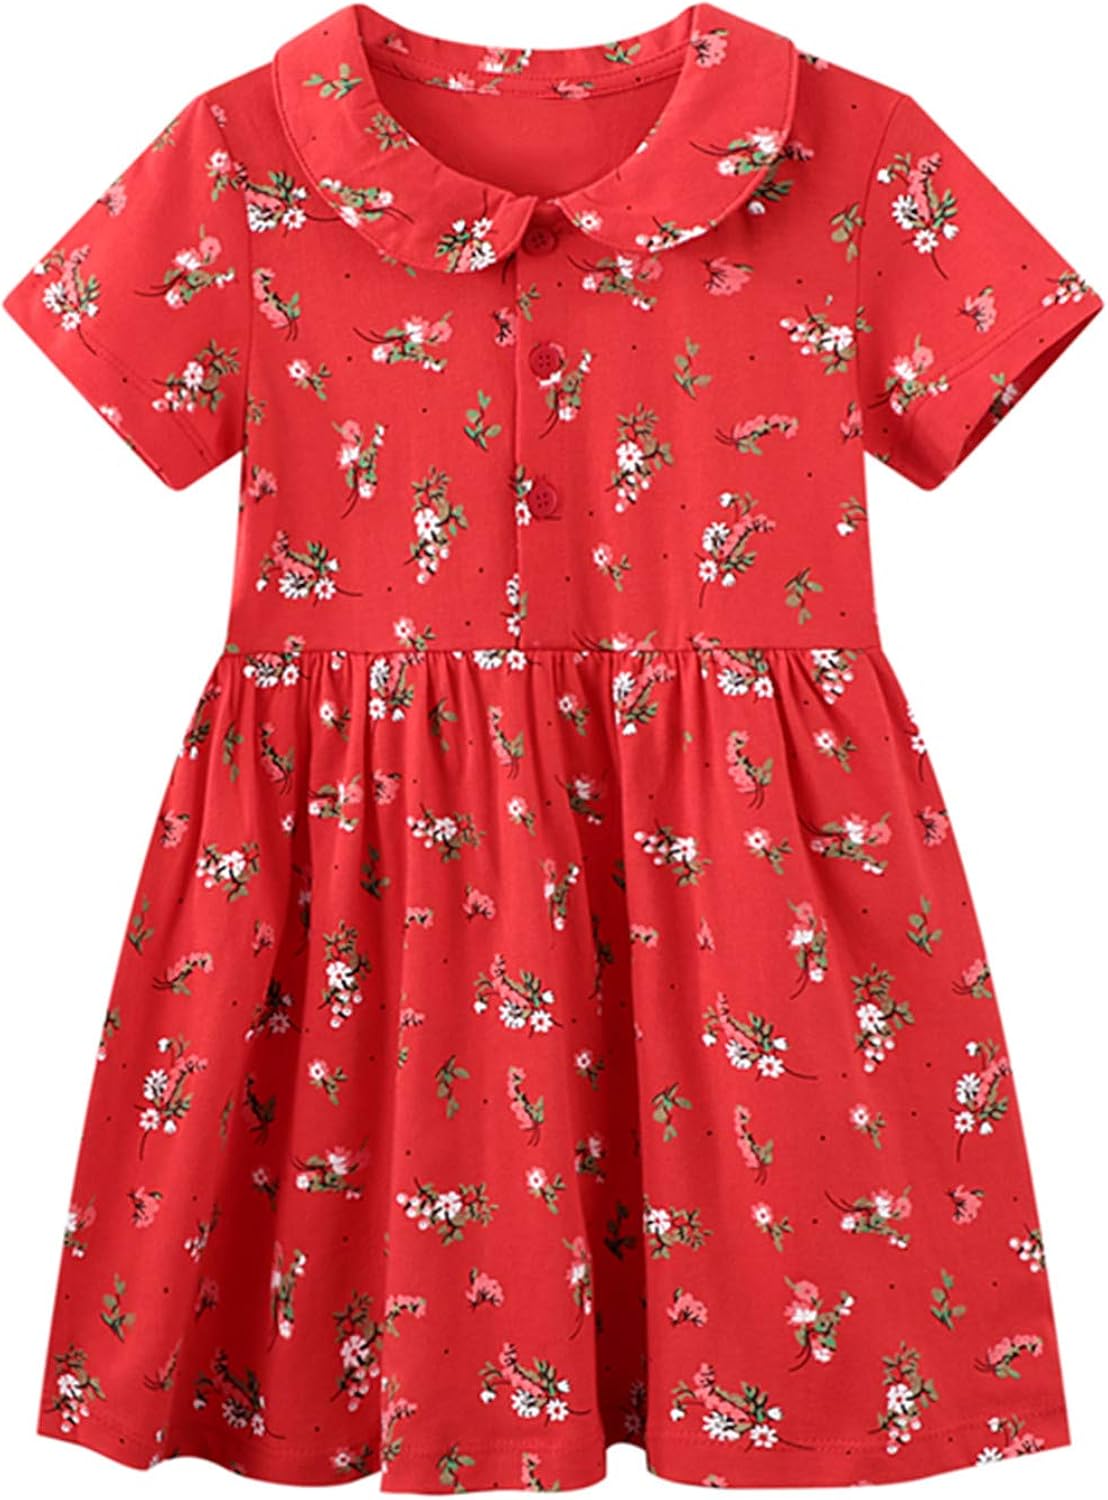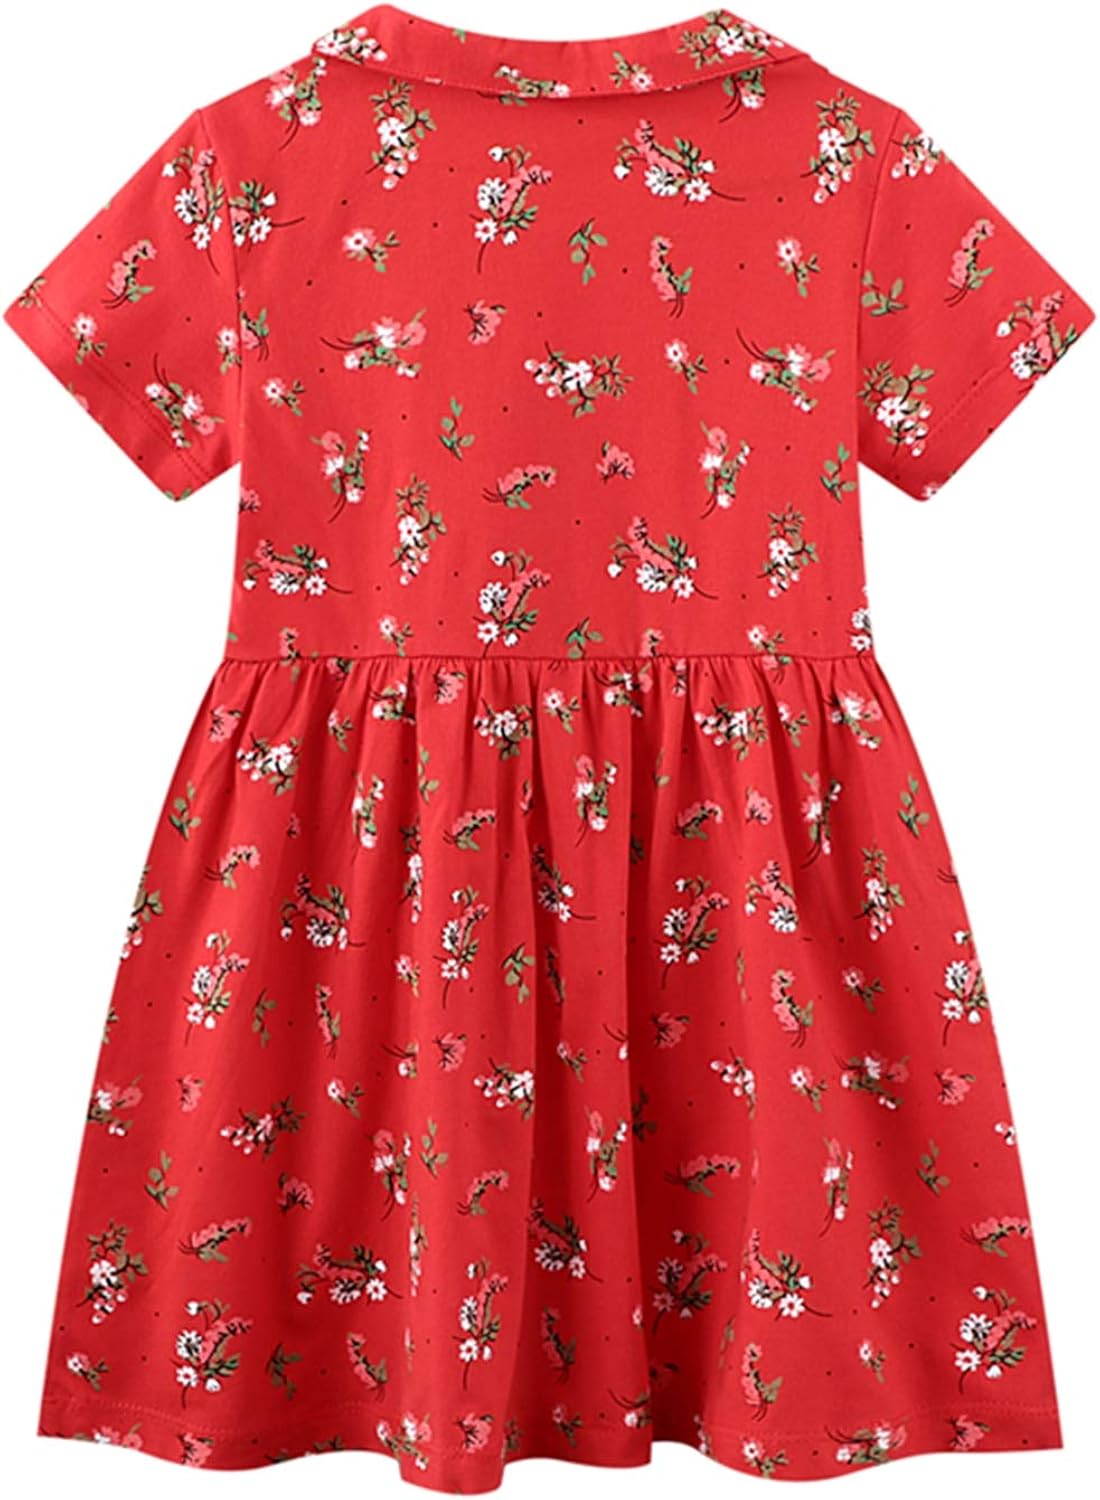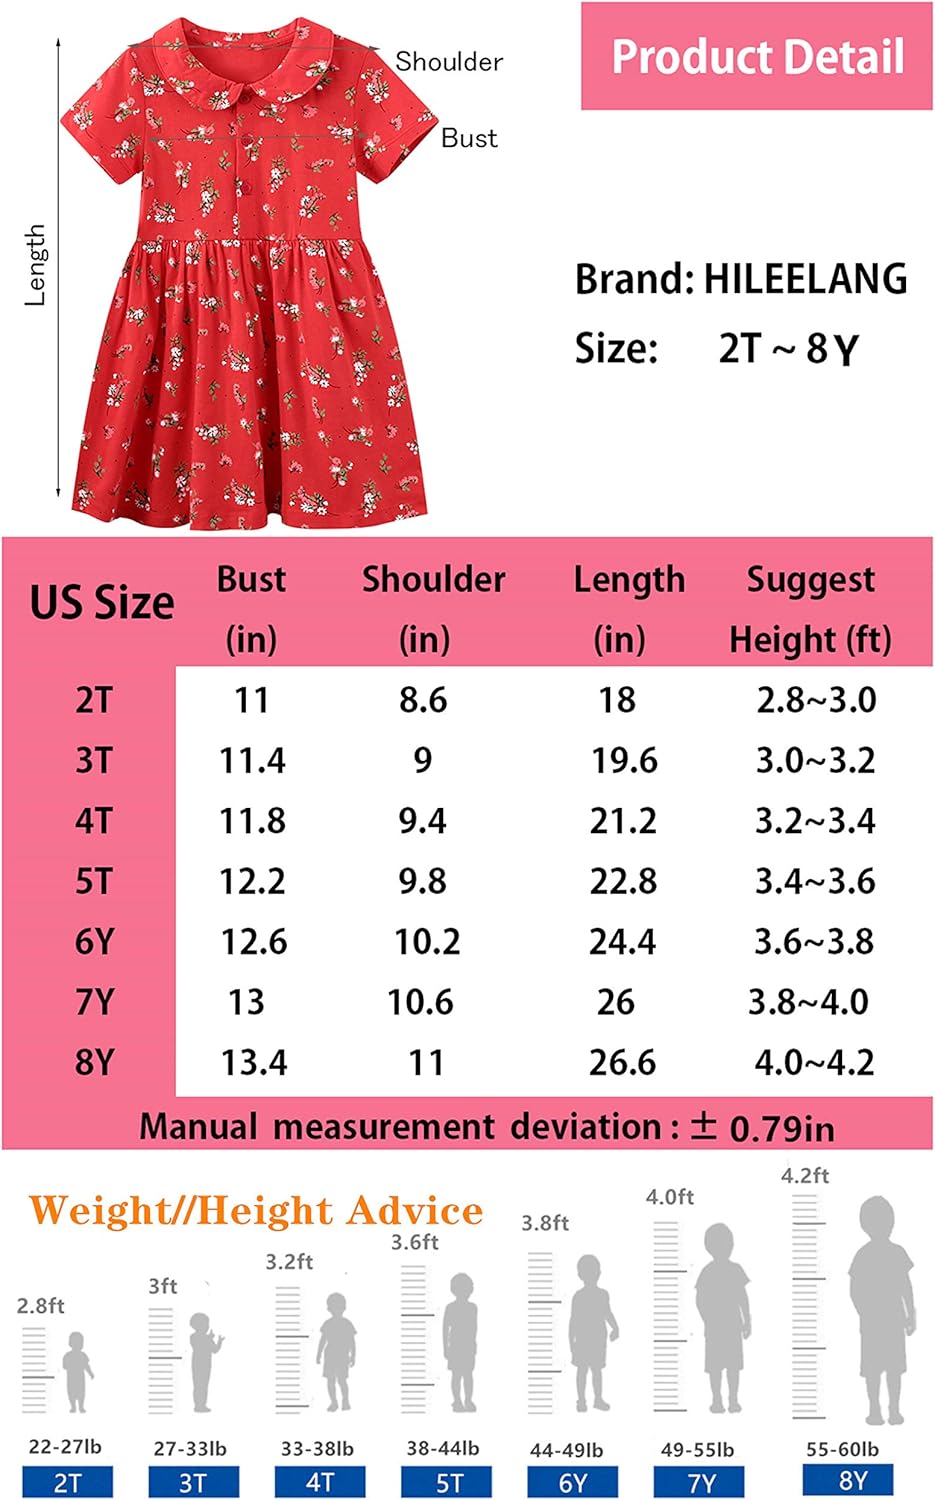
HILEELANG Kids Little Girls Short Sleeve Dress Summer Cotton Casual Red Flower Print Peter Pan Collar Basic Tunic Shirt Jersey Dresses 5T
Category: AMAZON FASHION
How to choose the size: : Product Description and the 3thd pics had suggested the height and weight for the kids by size table below, if you want your kids wear longer time, you can choose 1 size bigger. About HILEELANG Brand : Just Click--"Visit the HILEELANG Store"to Browse Our Store. Our products mainly included 18M-8Years Comfortable Soft Cotton Casual Clothing for Kids Boy & Girls.Such as Dress,Leggings ,T-Shirts ,Shorts ,Pants,Tank Tops ,Sweater,Sweatshirts and Outwear Coats. Our products have been sold in the American market for many years and have won high praise from customers.Dedicated to strict quality control and thoughtful customer service, our experienced staff members are always available to discuss your requirements and ensure full customer satisfaction. Our production team and QA department strictly control product quality ,and we are always offer after-sale service for each buyer at anytime . Warranty Please rest assured to buy.Please buy with confidence!
Features: 100% Cotton | Pull On closure | Cotton jersey fabric,soft and comfortable,fit for kids soft skin.Durable stiching,fit for active girls. | Crewneck short sleeve cotton dresses almost fit for all season | Cartoon print dresses with sweet princess style,soft and cute ,your girls will like it.Good stitching and well made,durable. | How to choose the size: Product Description and the 3thd pics had suggested the height and weight for the kids by size table below, if you want your kids wear longer time, you can choose 1 size bigger. | Just Click--"Visit the HILEELANG Store"to Browse Our Store. Our products mainly included 18M-8Years Comfortable Soft Cotton Casual Clothing for Kids Boy & Girls.Our products have been sold in the American market for many years and have won high praise from customers.Our production team and QA department strictly control product quality ,and we are always offer after-sale service for each buyer at anytime , Please rest assured to buy.Please buy with confidence!